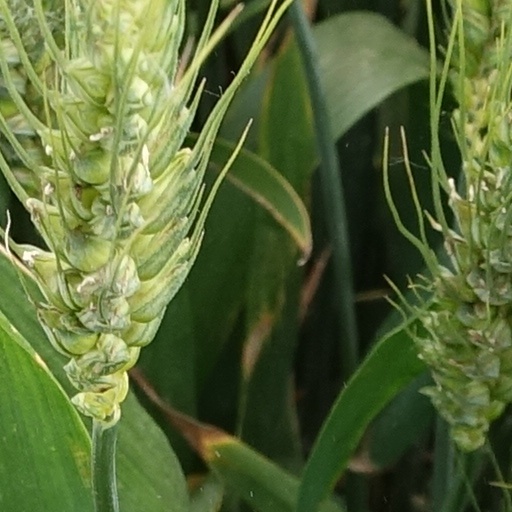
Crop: wheat